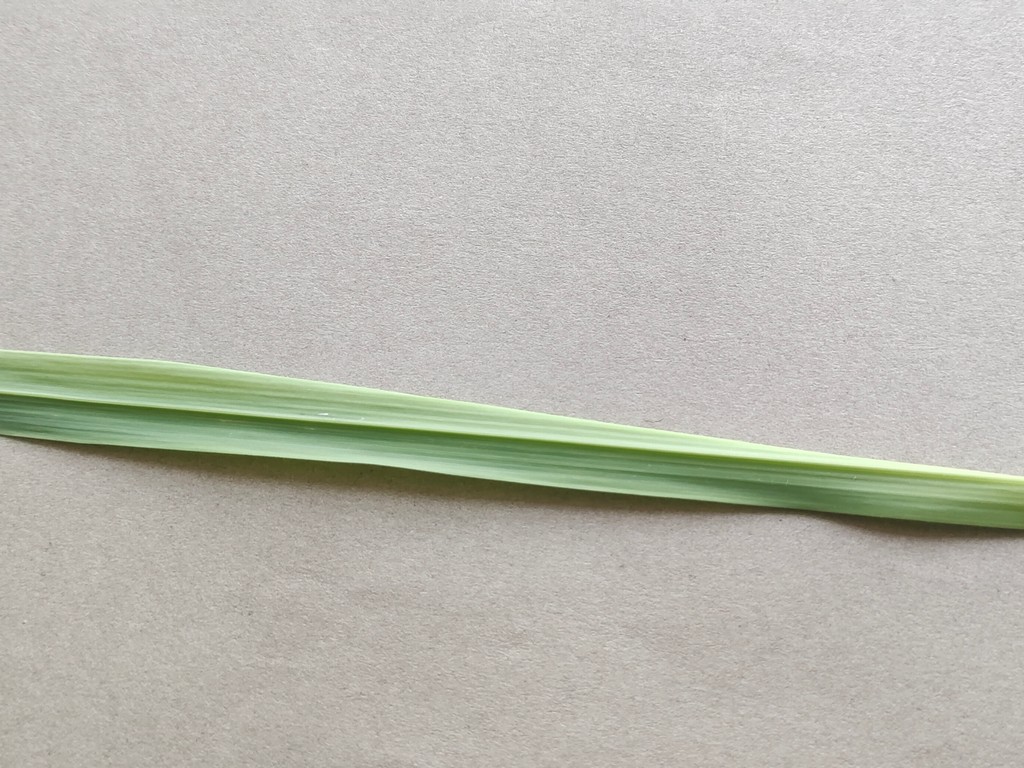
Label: Healthy